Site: brandenburg
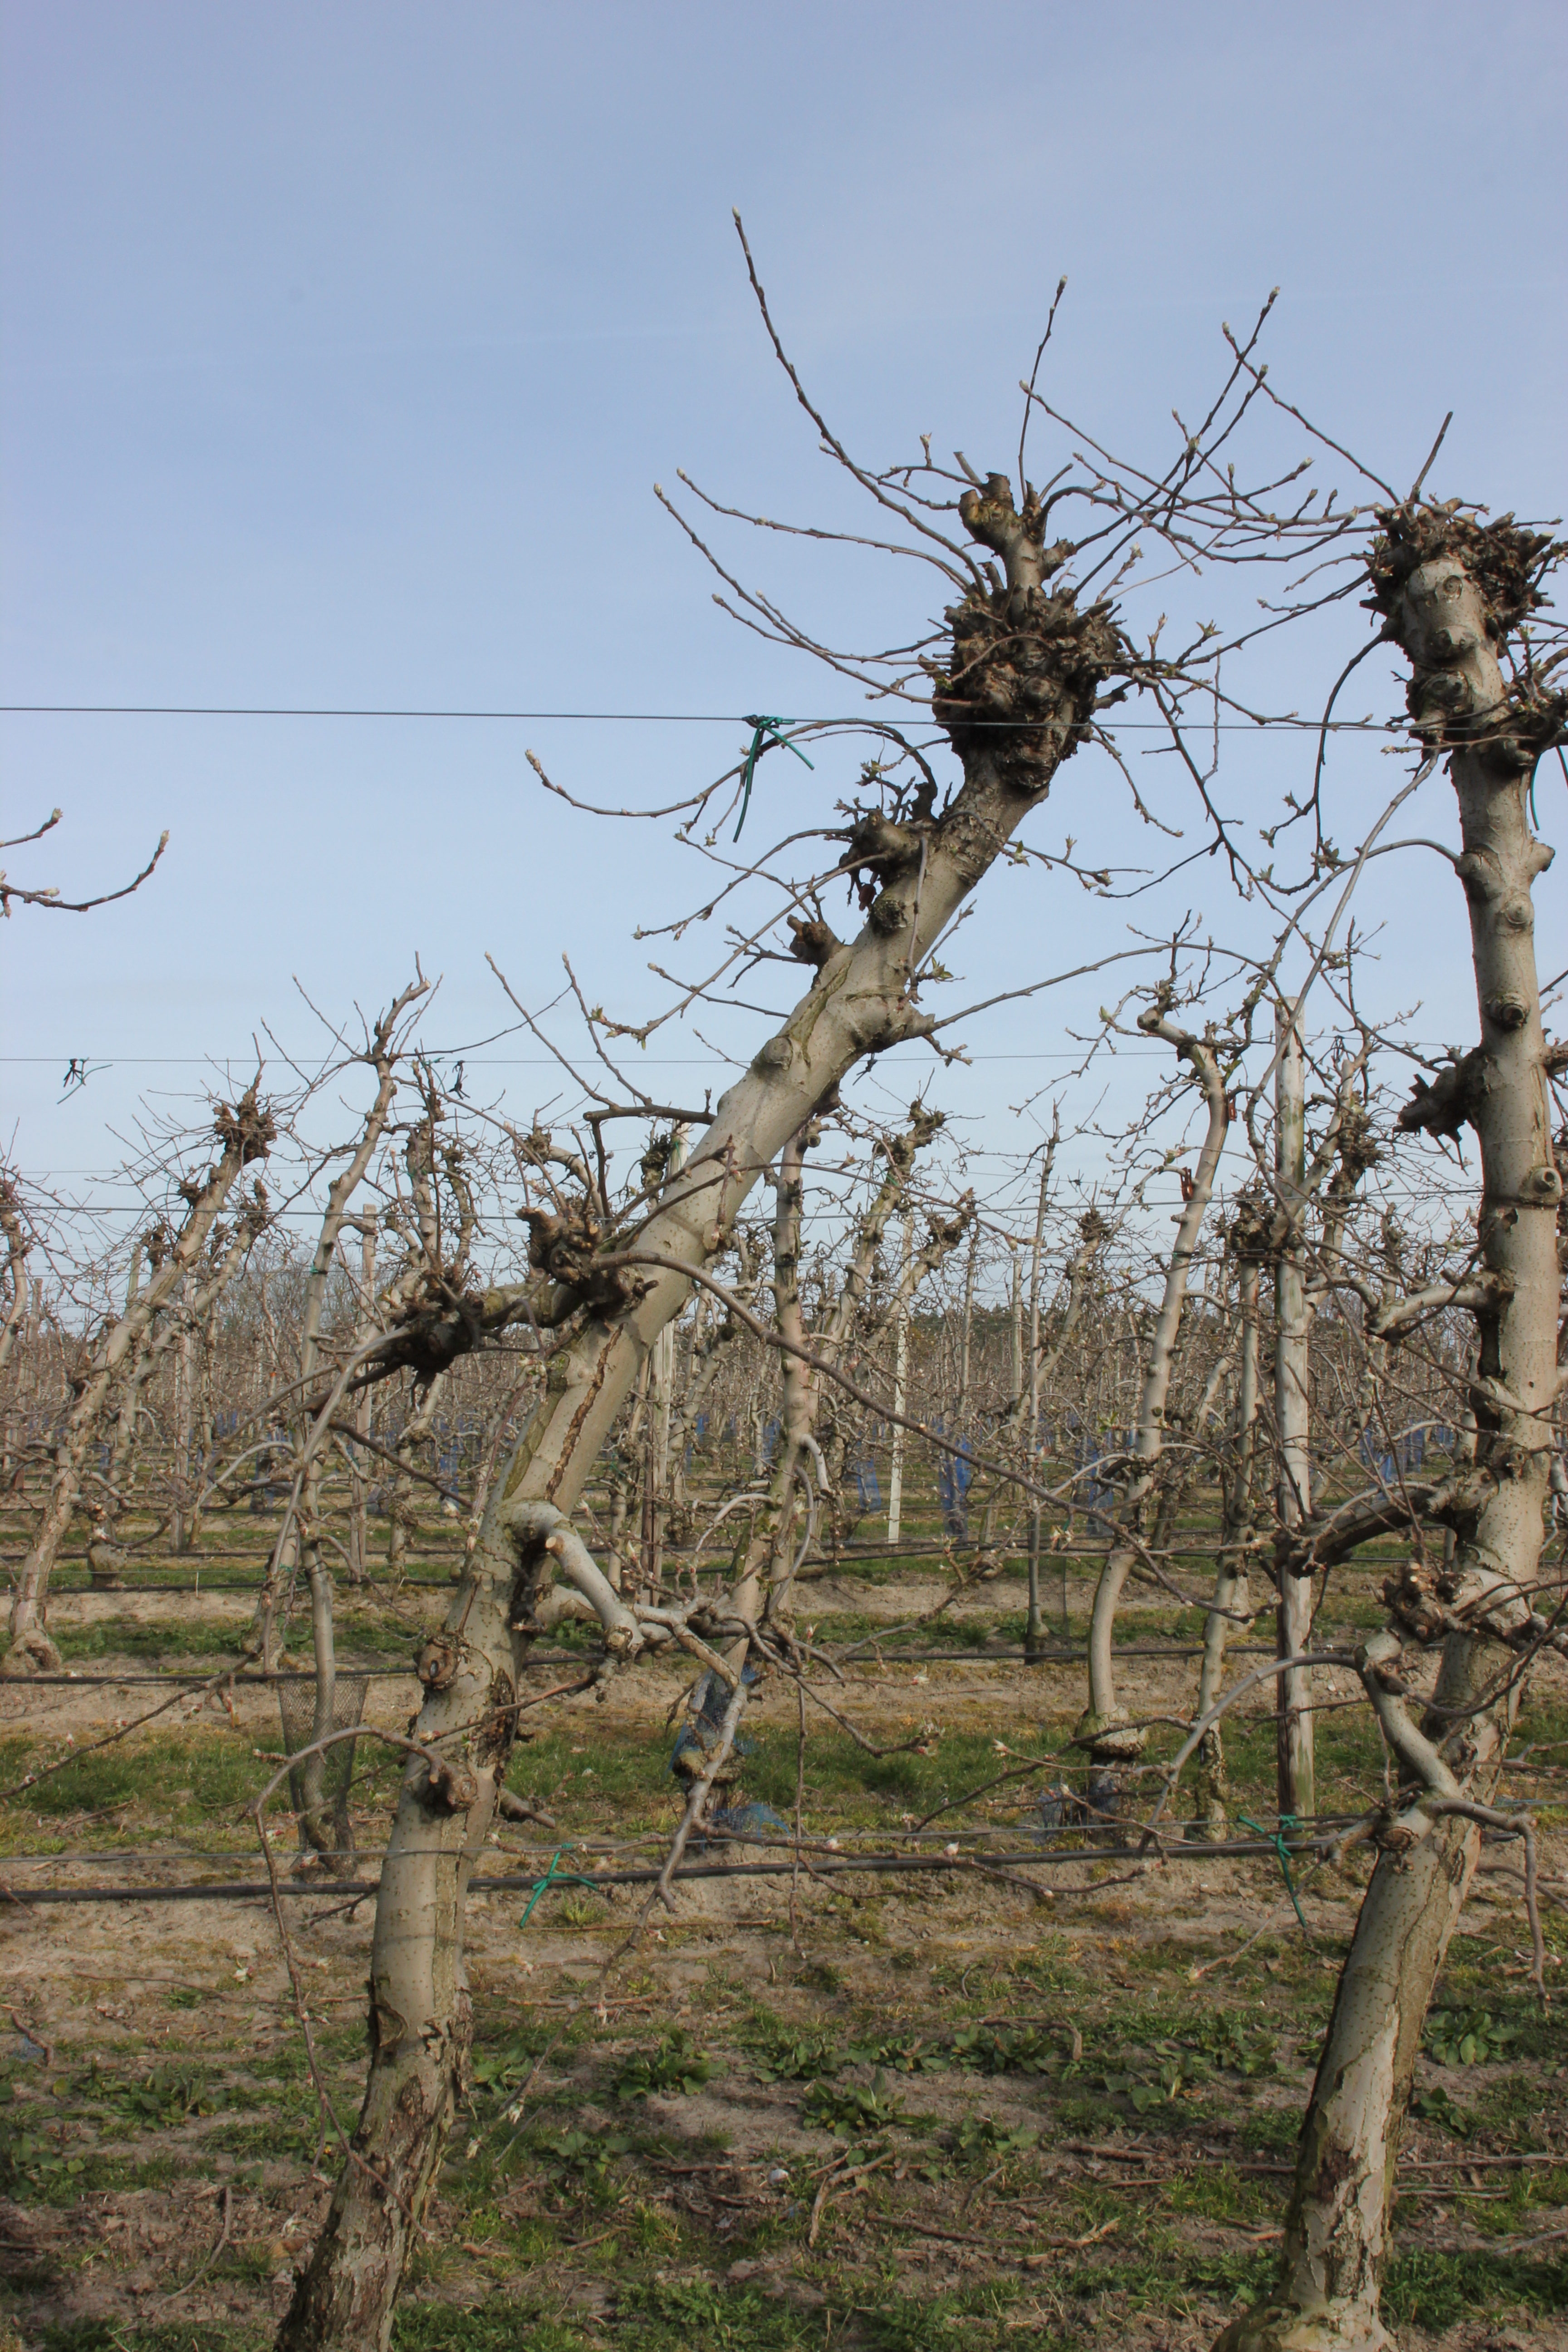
Growth stage (BBCH 54): Inflorescence emergence